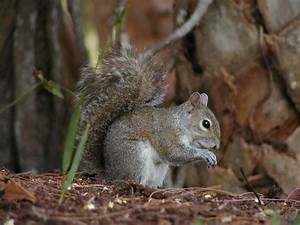
Label: scoiattolo